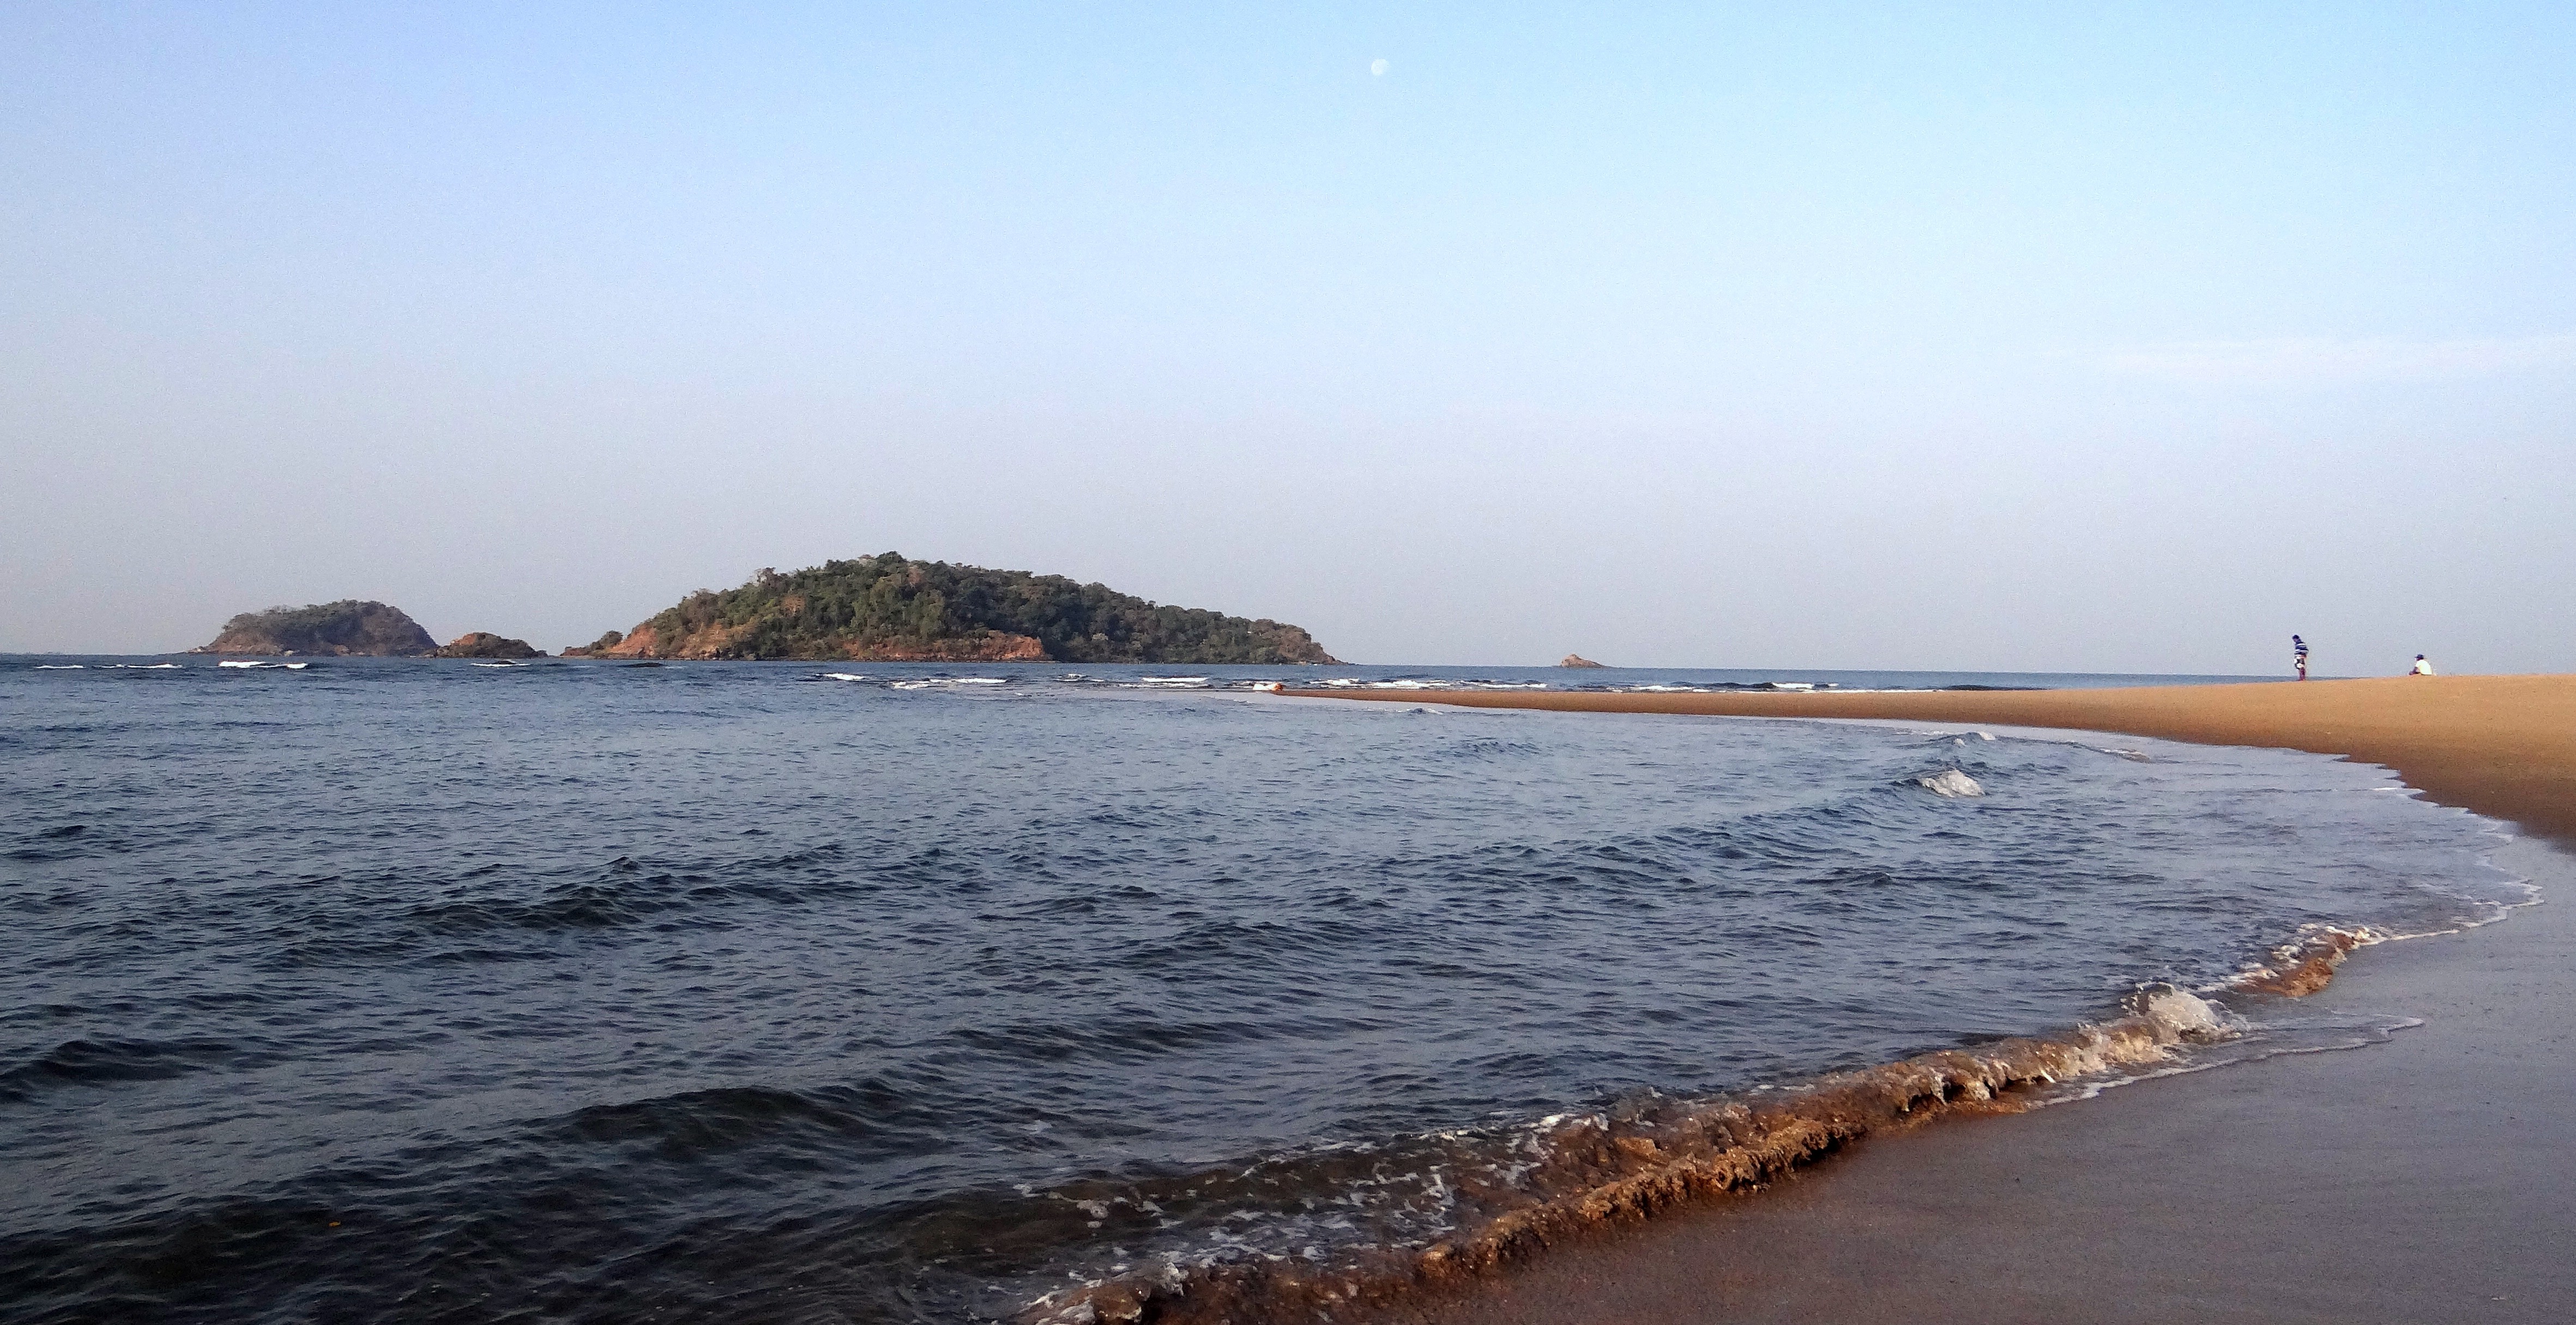
beach, sea, coast, sand, ocean, horizon, shore, wave, cliff, cove, tower, bay, sandbar, terrain, body of water, waves, india, breakwater, cape, karwar, rocky outcrop, wind wave